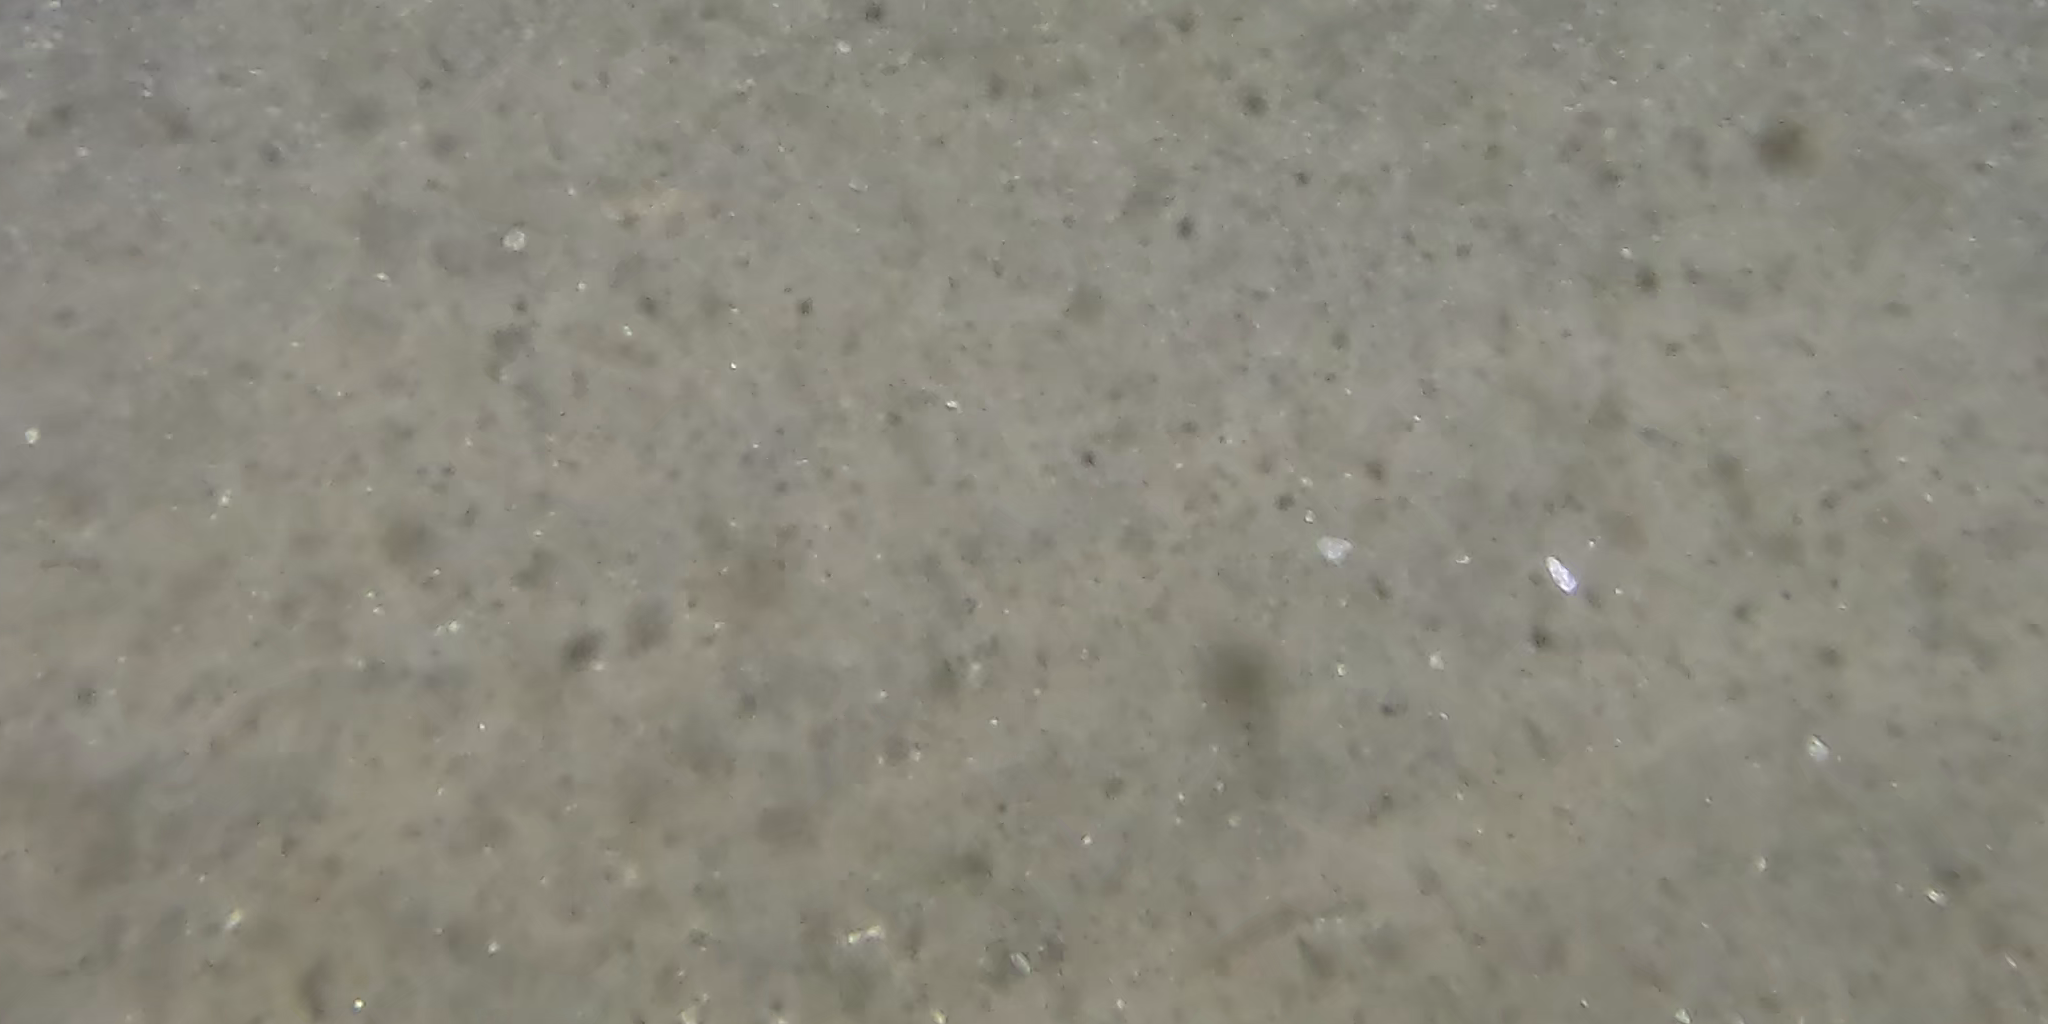
Seabed habitat: sand